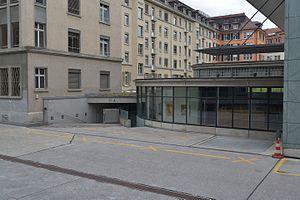
Entrée du bâtiment administratif, Monbijoustr. 51A, 3003 Bern